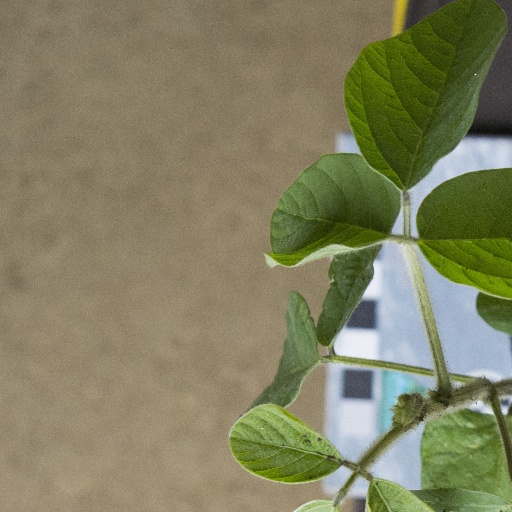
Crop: soybean